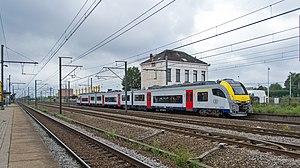
La ligne S2 du RER bruxellois, plus simplement nommée S2, est une ligne de train de l'offre ferroviaire suburbaine à Bruxelles, étape du projet Réseau express régional bruxellois, elle traverse Bruxelles sur un axe Sud-Nord : Braine-le-Comte - Bruxelles - Louvain.